R291 road (Ireland)

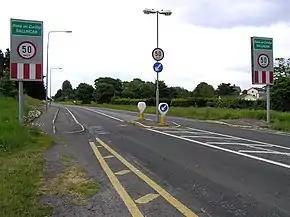
Cycle Lane in Ballincar.

The road travels along the southern coast of the Rosses Point Peninsula via Ballincar. It is long.